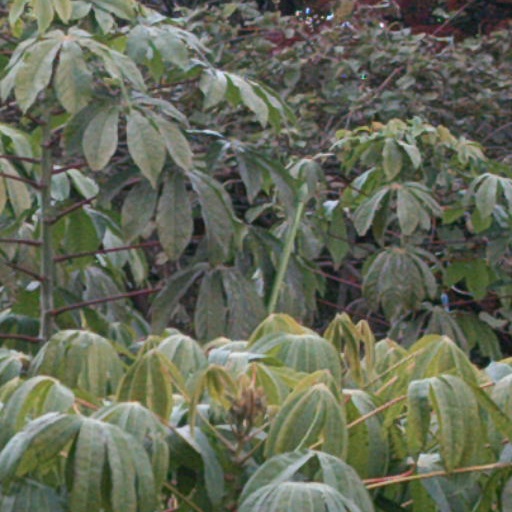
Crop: cassava